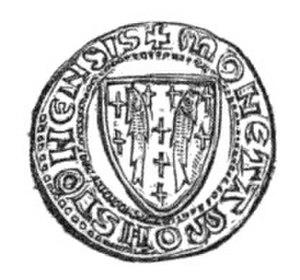
Henri IV de Bar, né entre 1315 et 1320, mort en 1344, fut comte de Bar de 1336 à 1344. Il était fils d'Édouard Iᵉʳ, comte de Bar, et de Marie de Bourgogne.